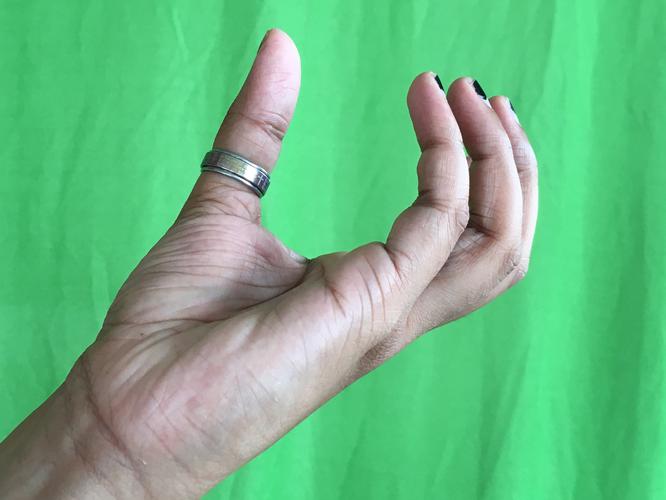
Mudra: Padmakosha
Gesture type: single_hand